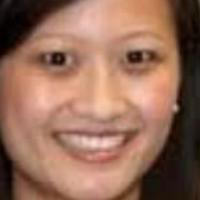
Age group: age 21-30